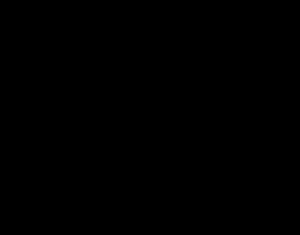
Un nombre décimal est un nombre réel qui peut s’écrire exactement avec un nombre fini de chiffres après la virgule en écriture décimale positionnelle. Les nombres décimaux sont les quotients d’entiers par des puissances de 10 et se présentent ainsi comme des rationnels particuliers.